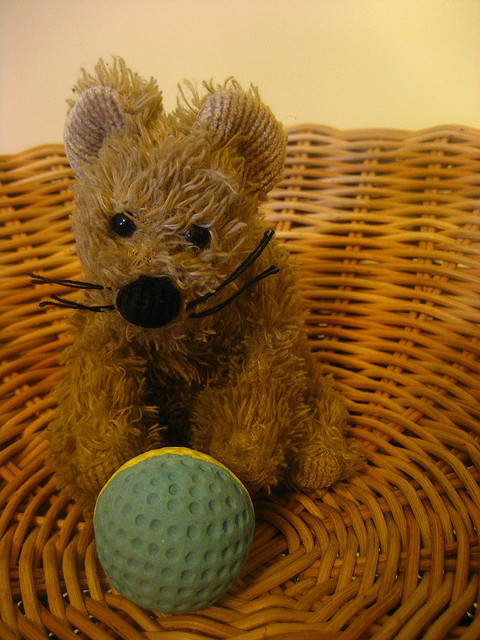
chú cho bông đang ngồi trên nắp cạnh quả bóng